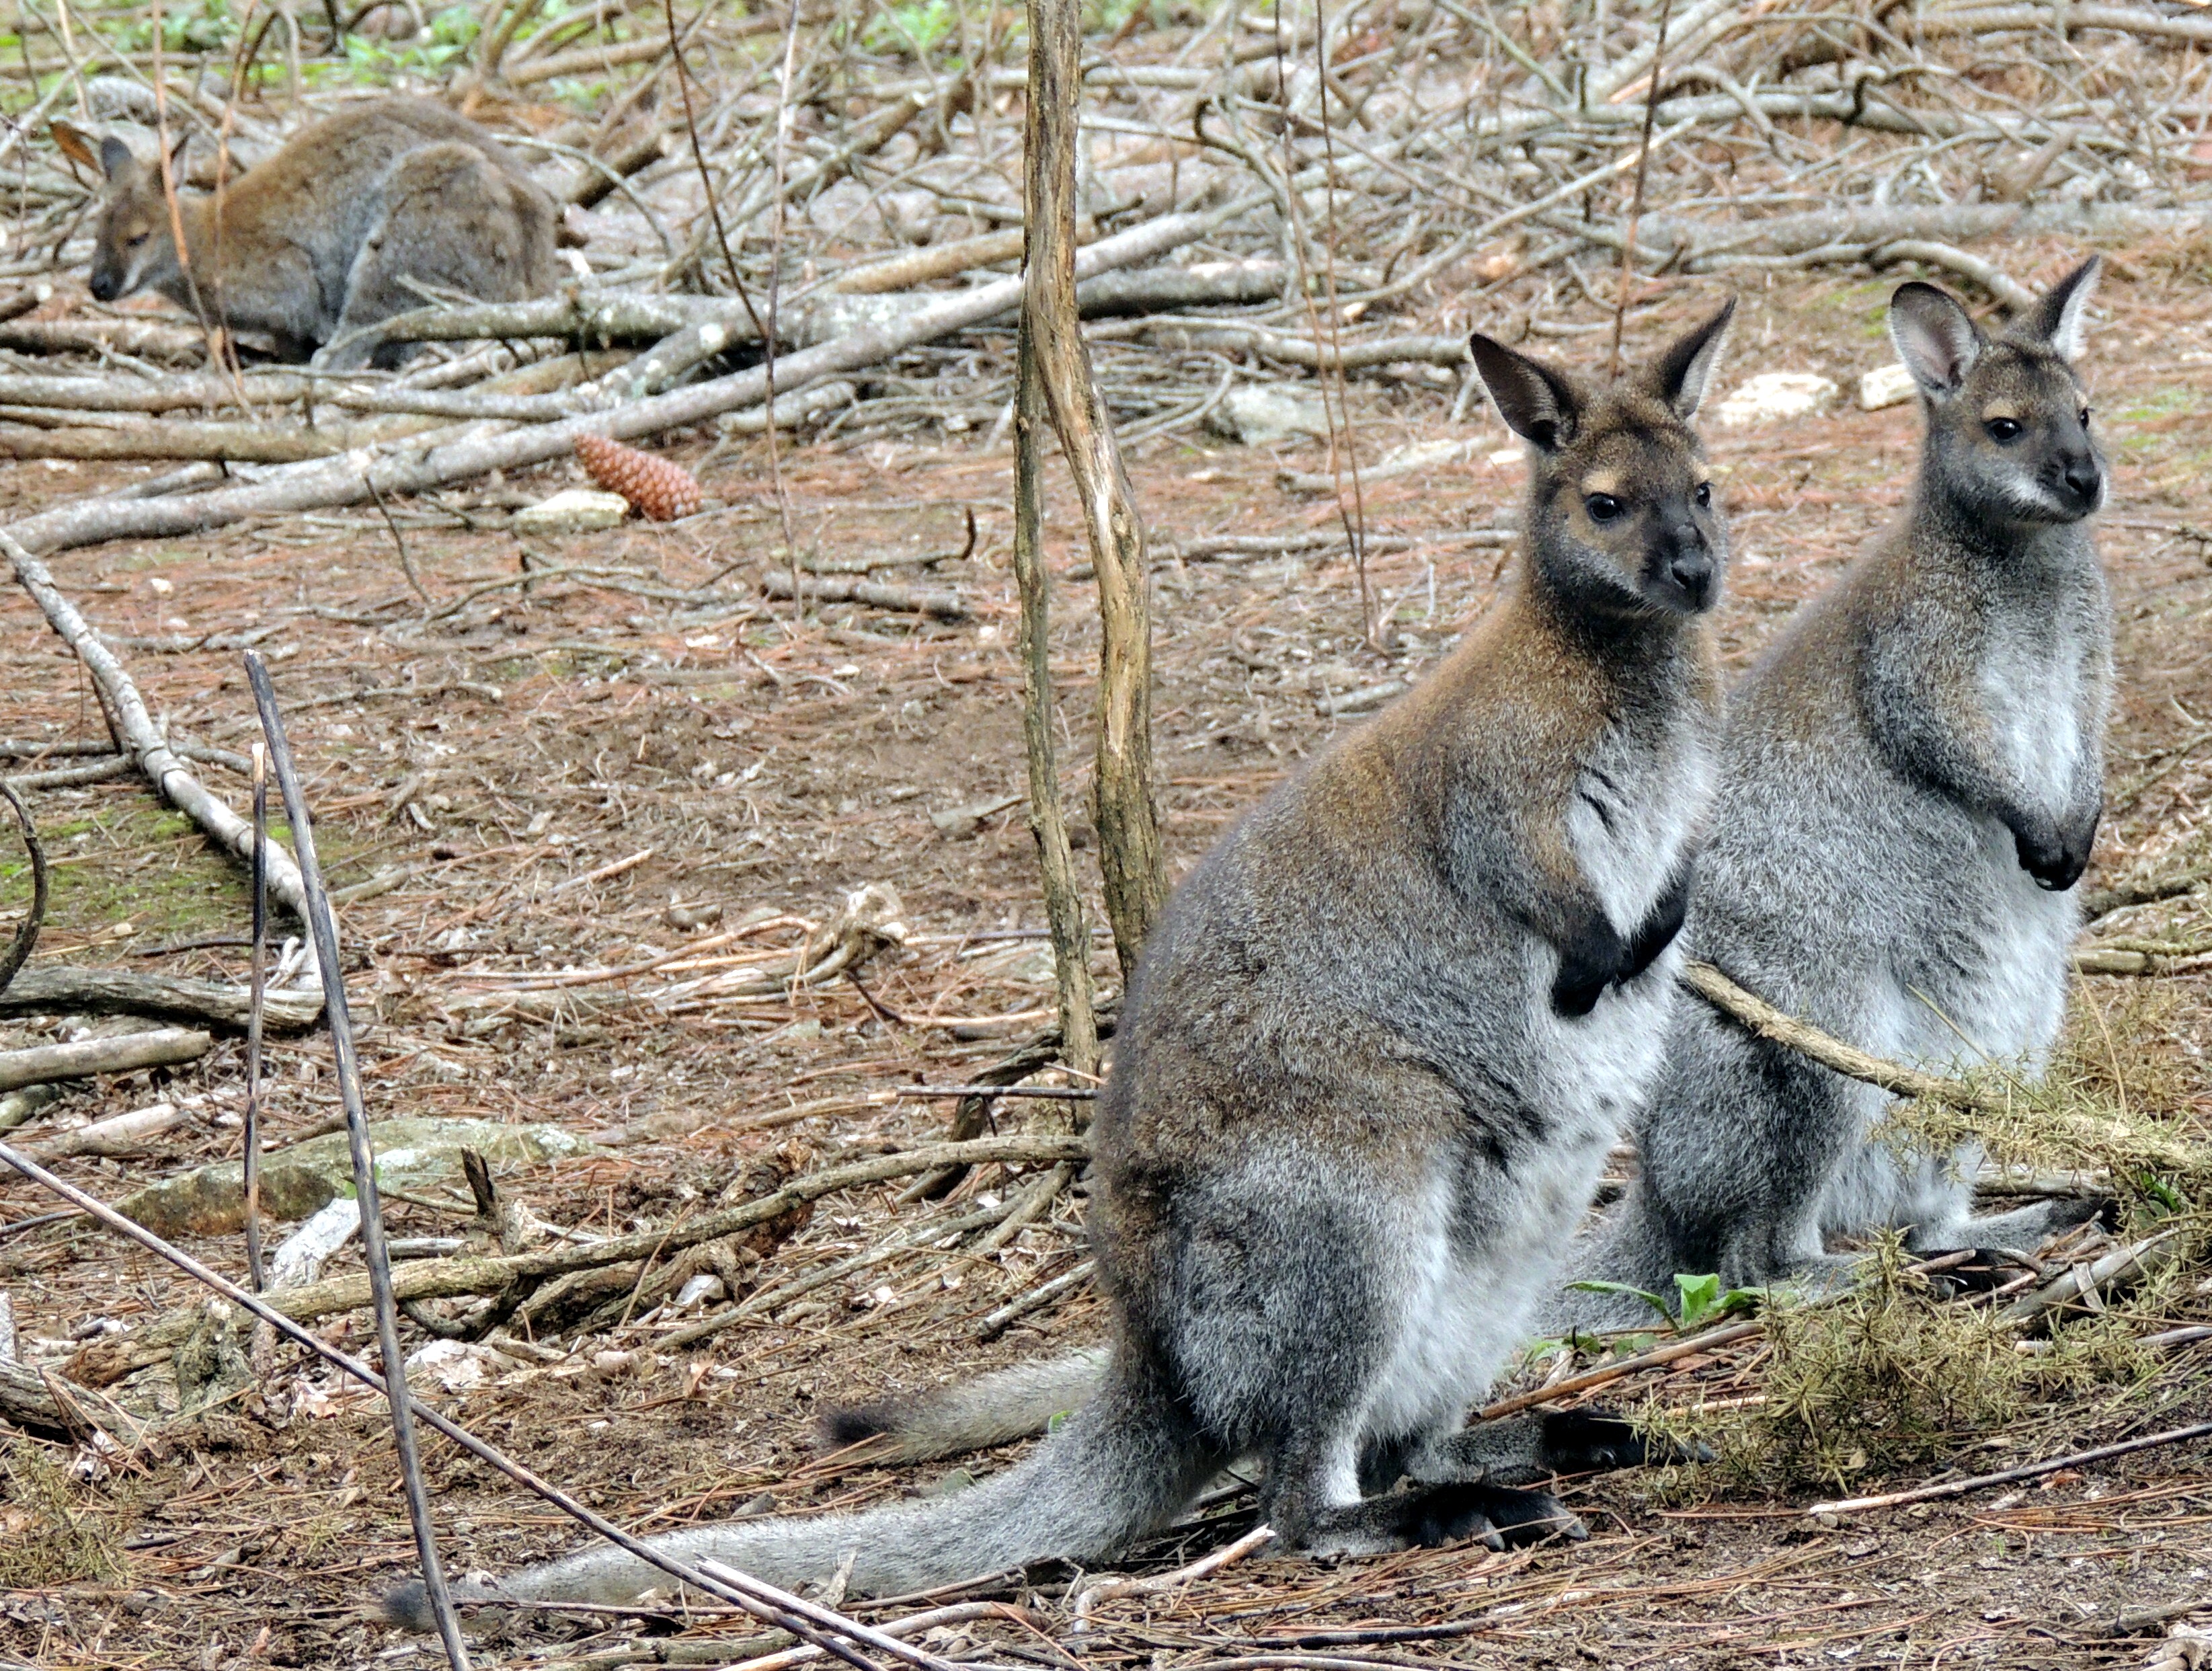
nature, wildlife, europe, zoo, mammal, fauna, kangaroo, wallaby, spain, espagne, vertebrate, europa, naturaleza, espaa, galicia, natureza, espanha, natur, reserva, marsupial, animales, galiza, marcelle, mamiferos, galice, provinciadelugo, outeiroderei, canguros, marcellenatureza, macropodidae